Buckhannon, West Virginia

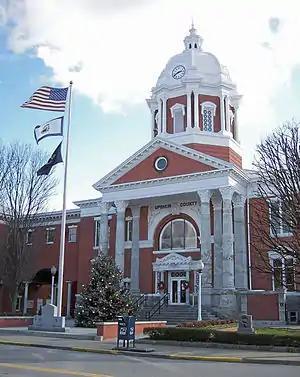
The Upshur County Courthouse in Buckhannon, 2006

Upshur County and Buckhannon have maintained a Republican majority since the days of the American Civil War. On May 23, 1861, the voters of Upshur County voted 7 to 3 against secession from the United States. The majority of soldiers from Upshur served in the Union Army, while over 180 soldiers enlisted in the Confederate Army. In the 1864 presidential election, incumbent President Lincoln won the county handily against General McClellan.